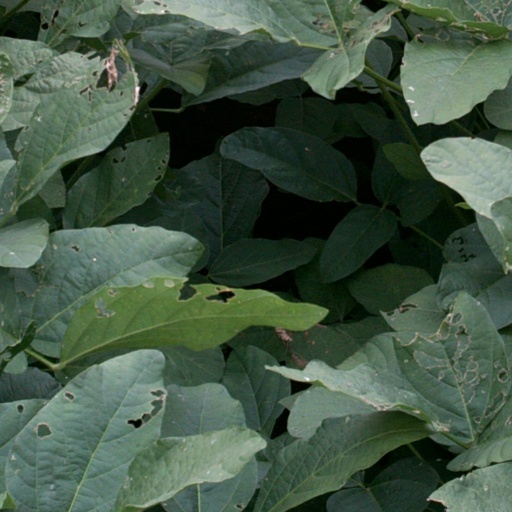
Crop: soybean